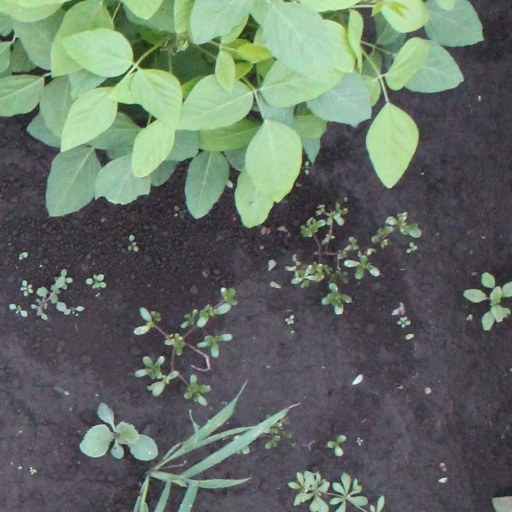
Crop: soybean